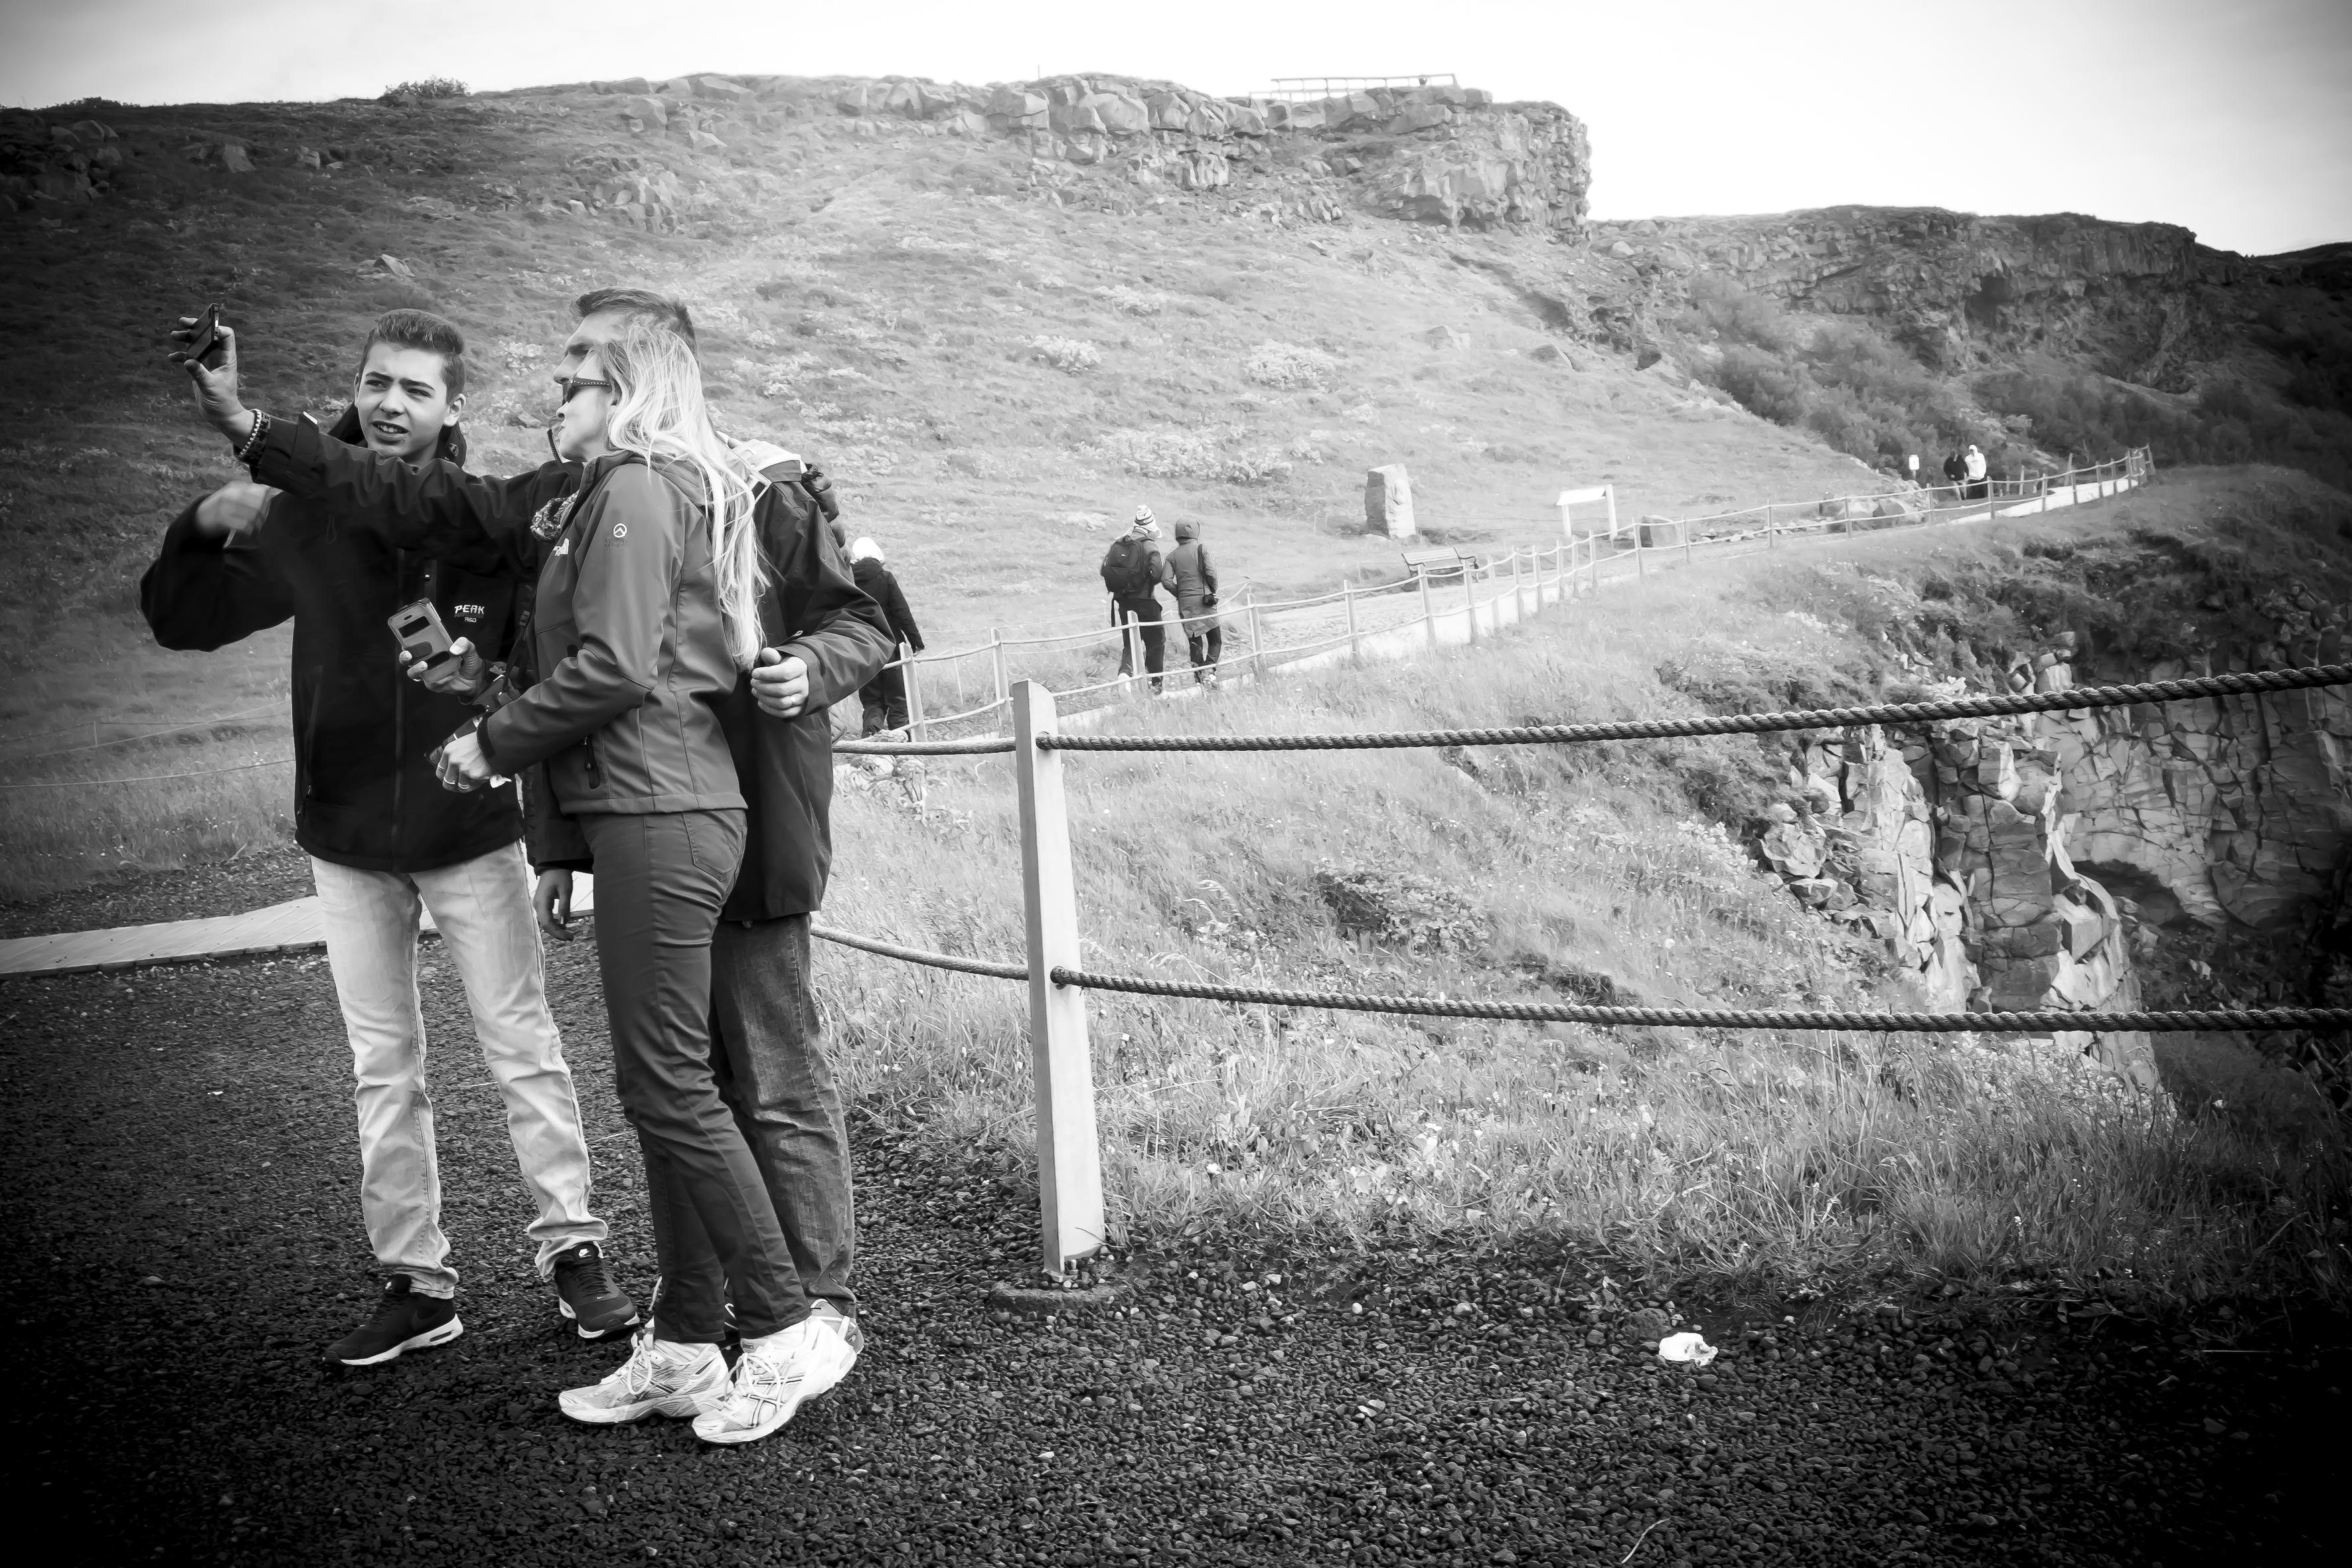
black and white, white, street, photography, urban, travel, fujifilm, iceland, black, monochrome, bw, blackandwhite, blackwhite, is, ngc, photograph, image, fuji, fujixt1, fujix, noireblanc, monochrome photography